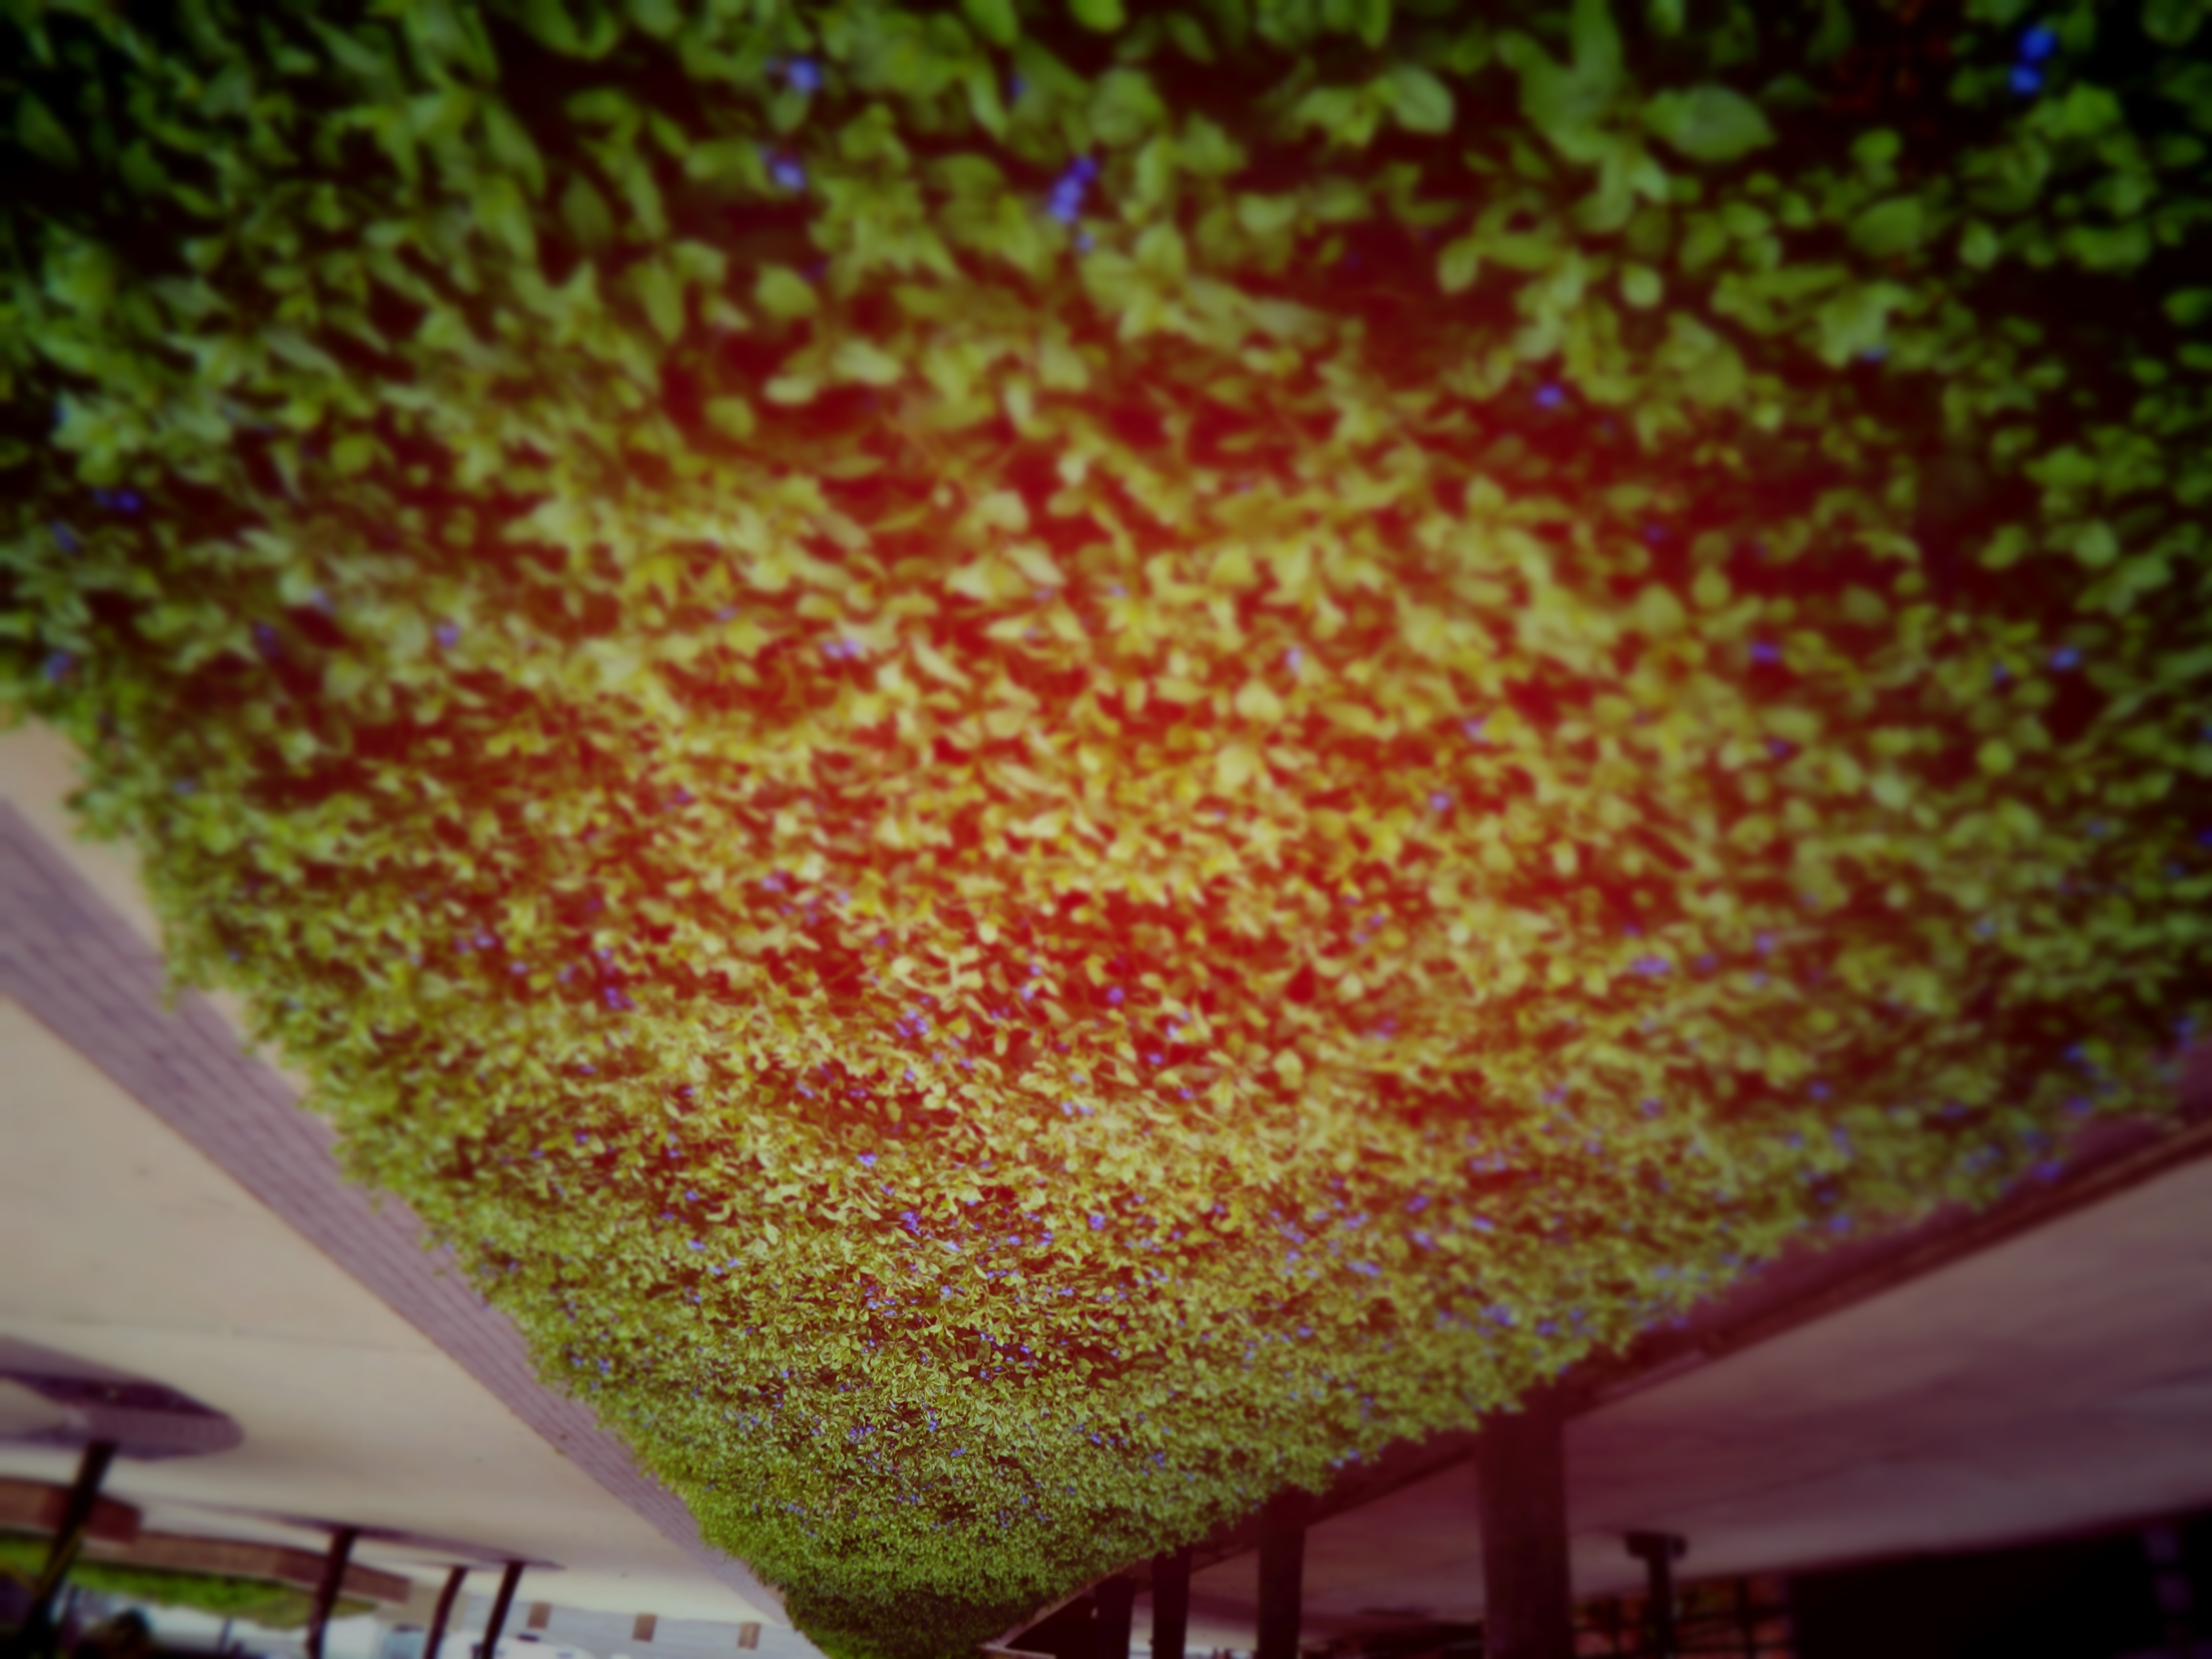
light, leaf, flower, green, red, color, lighting, shape